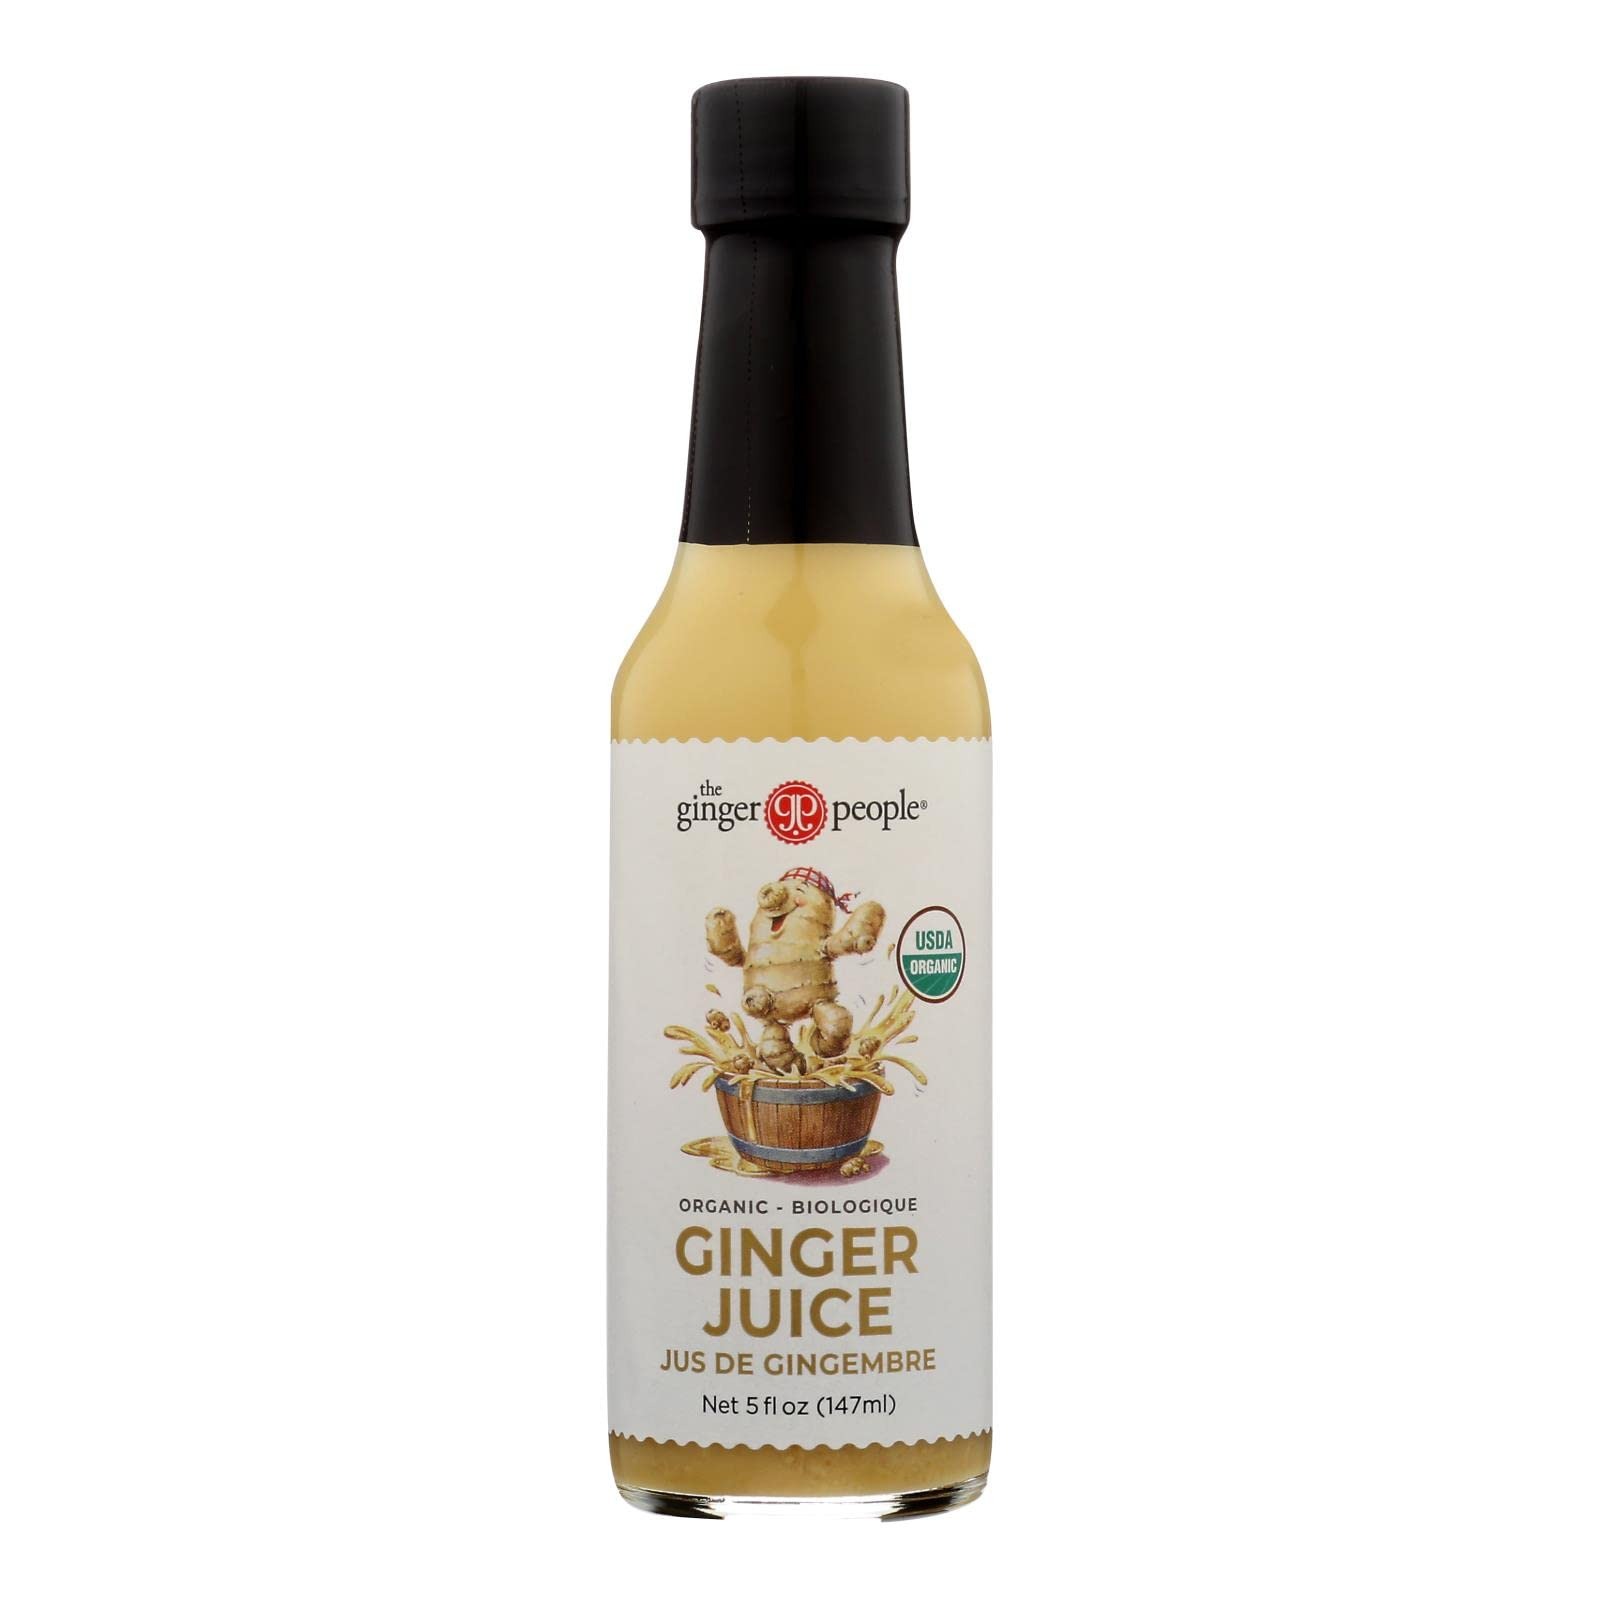
Item Name: Ginger People Ginger Juice ( 12x5 OZ) ( Value Bulk Multi-pack)
Value: 60.0
Unit: Fl Oz

Price: 47.605